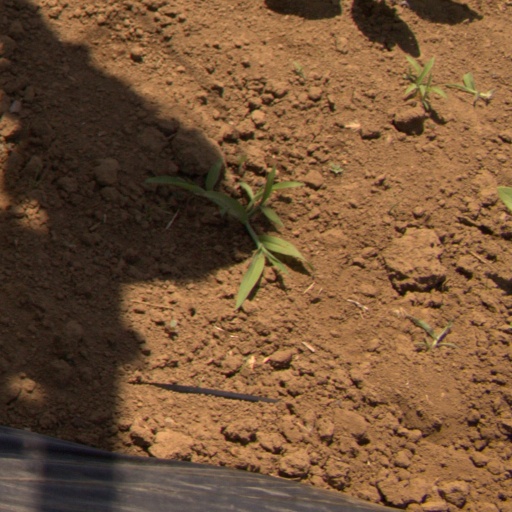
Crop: Jerusalem artichoke